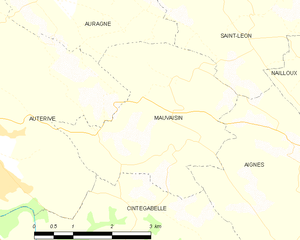
Mauvaisin est une commune française située dans le département de la Haute-Garonne, en région Occitanie.